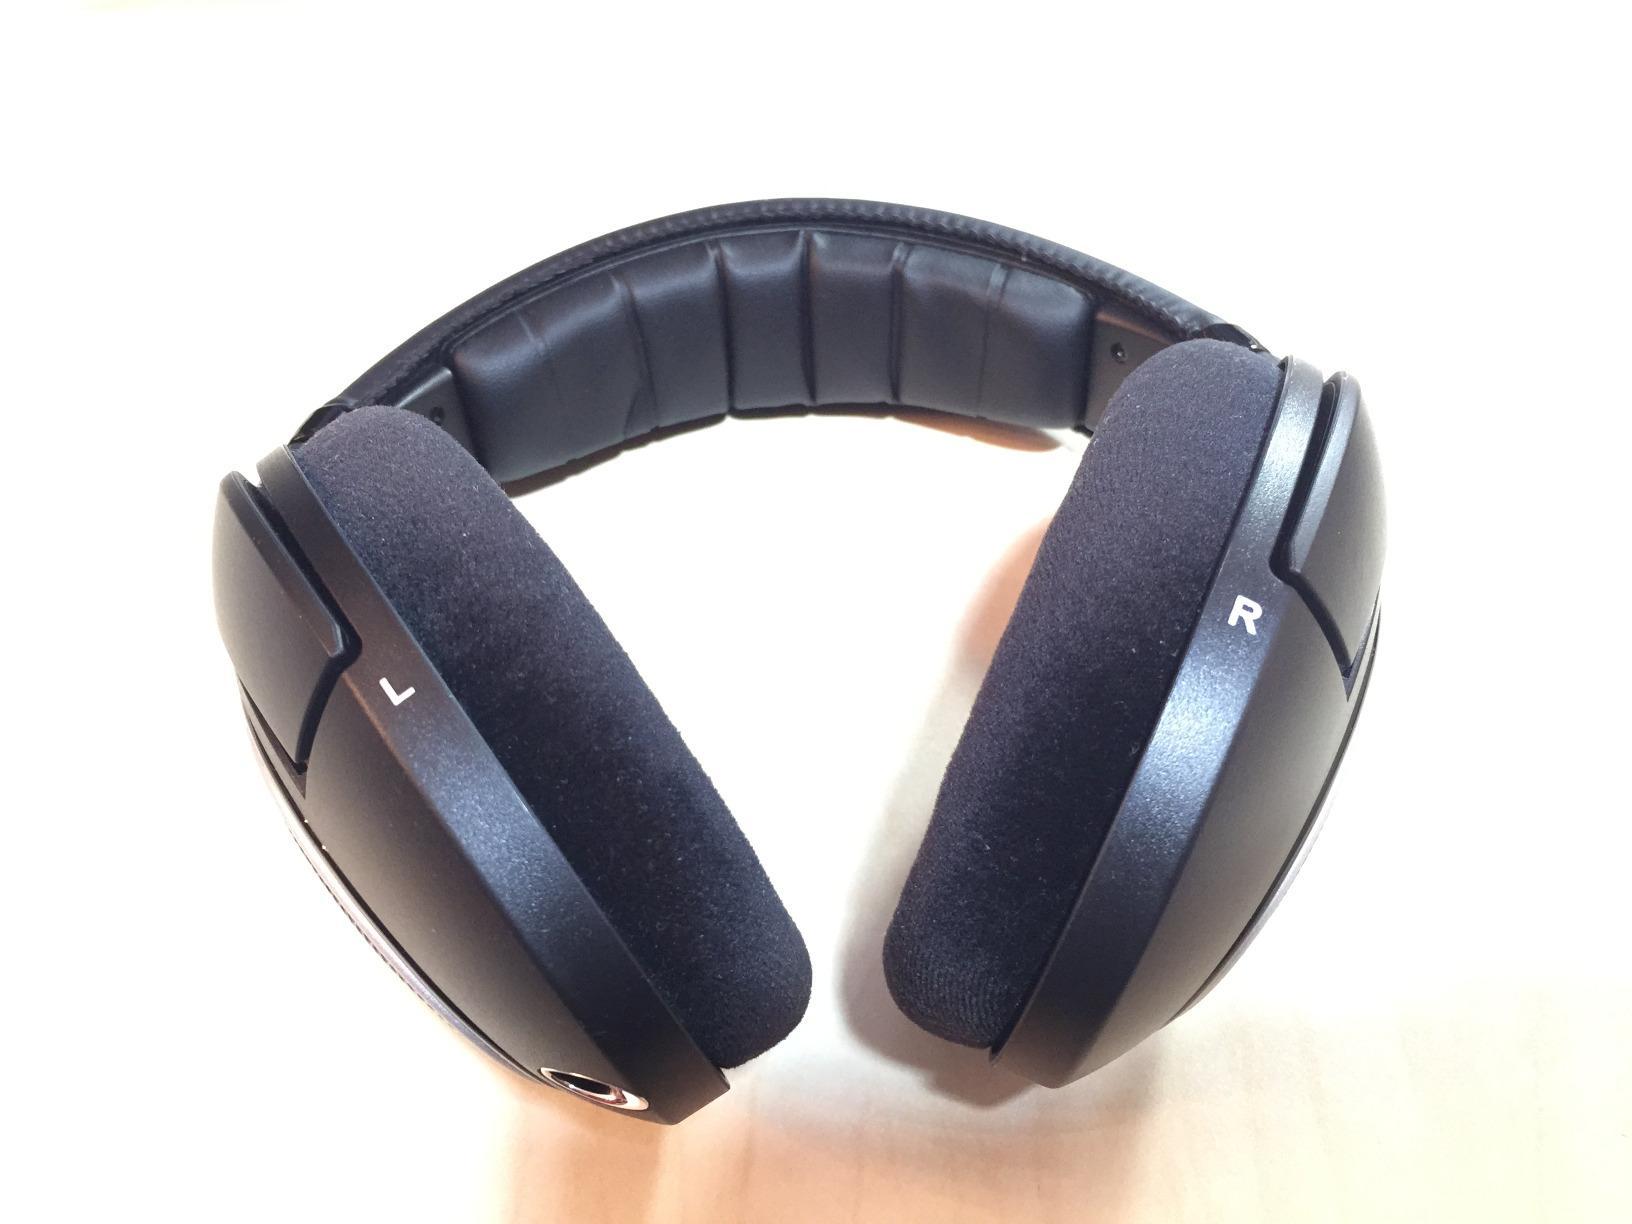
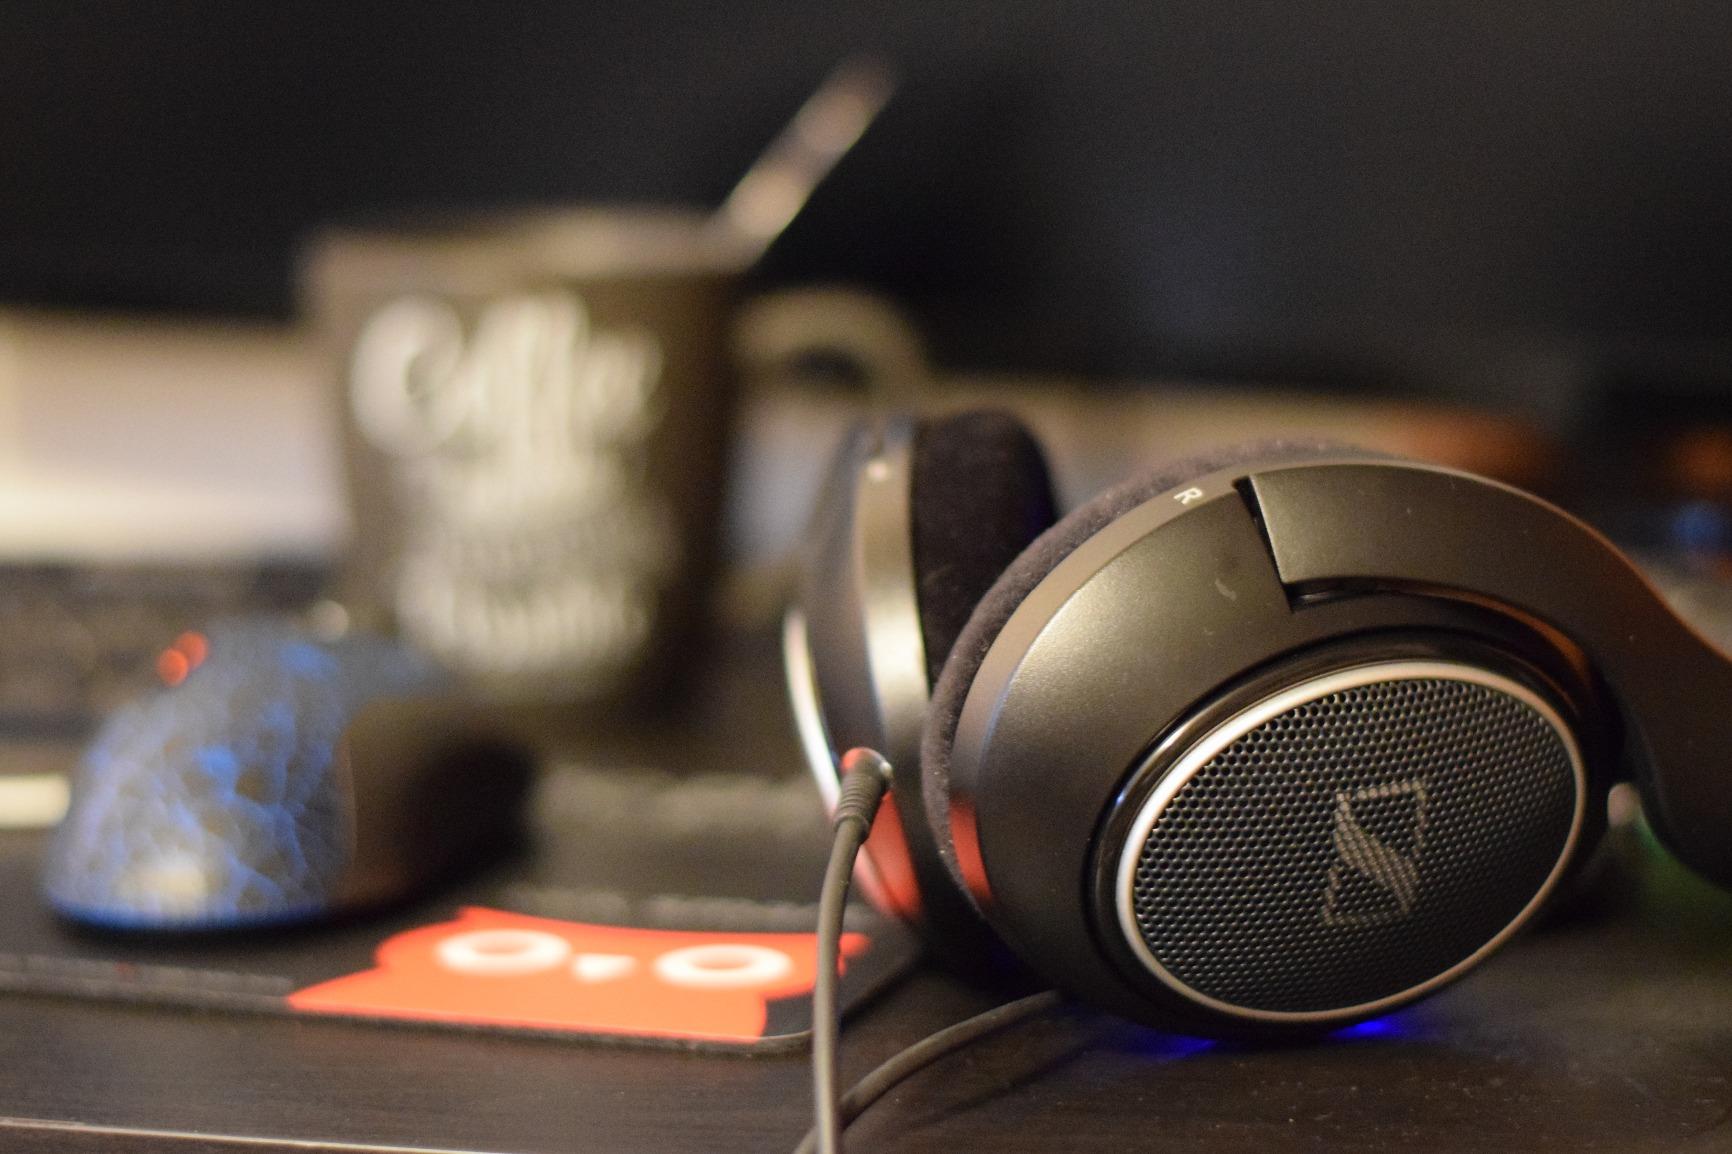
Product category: headphones
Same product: yes